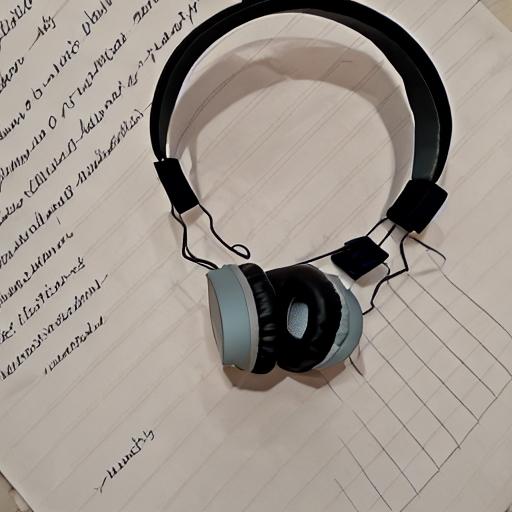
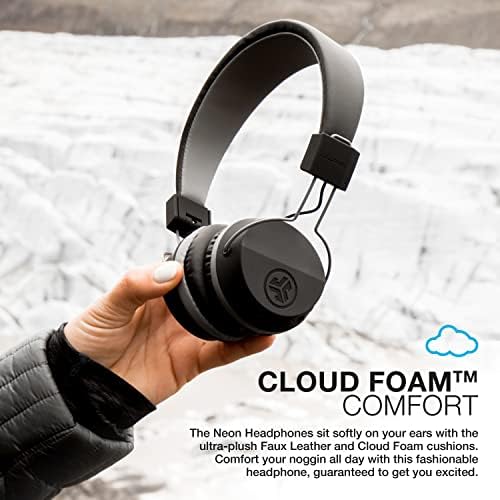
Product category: headphones
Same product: no